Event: Ecuador Earthquake
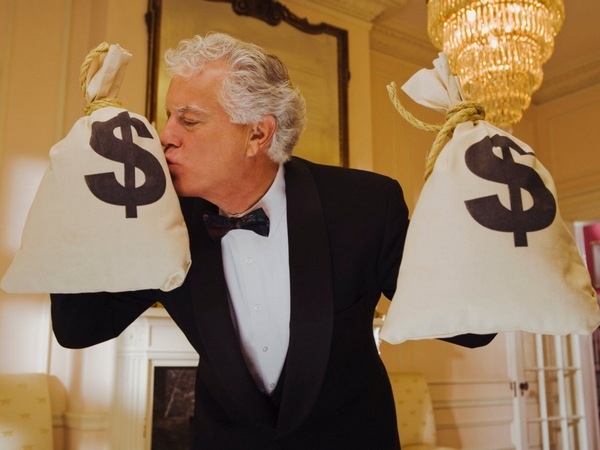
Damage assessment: no_damage